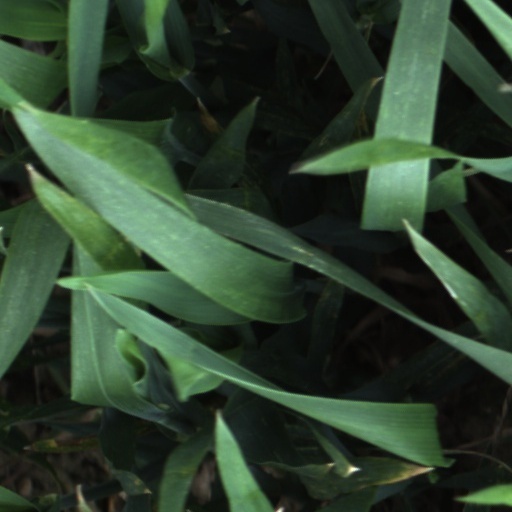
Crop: wheat